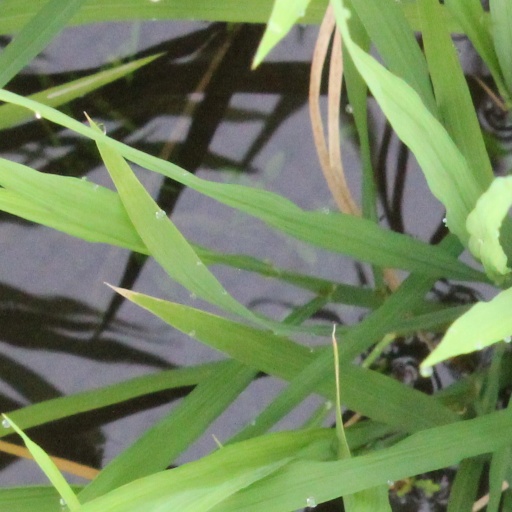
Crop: rice